2009 swine flu pandemic by country

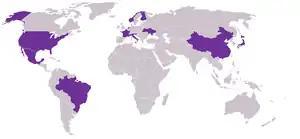

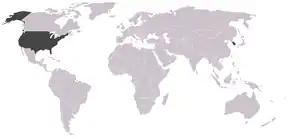

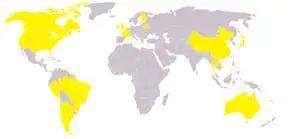

As the pandemic progressed, laboratory testing and confirmation decreased. Confirmed figures for the United Kingdom, in particular, are only meaningful up to 2 July, when routine testing stopped and presumed cases were treated without laboratory confirmation of diagnosis. Following the recommendations of the World Health Organization (WHO), many countries stopped issuing estimates of the infected population, making this list inaccurate.